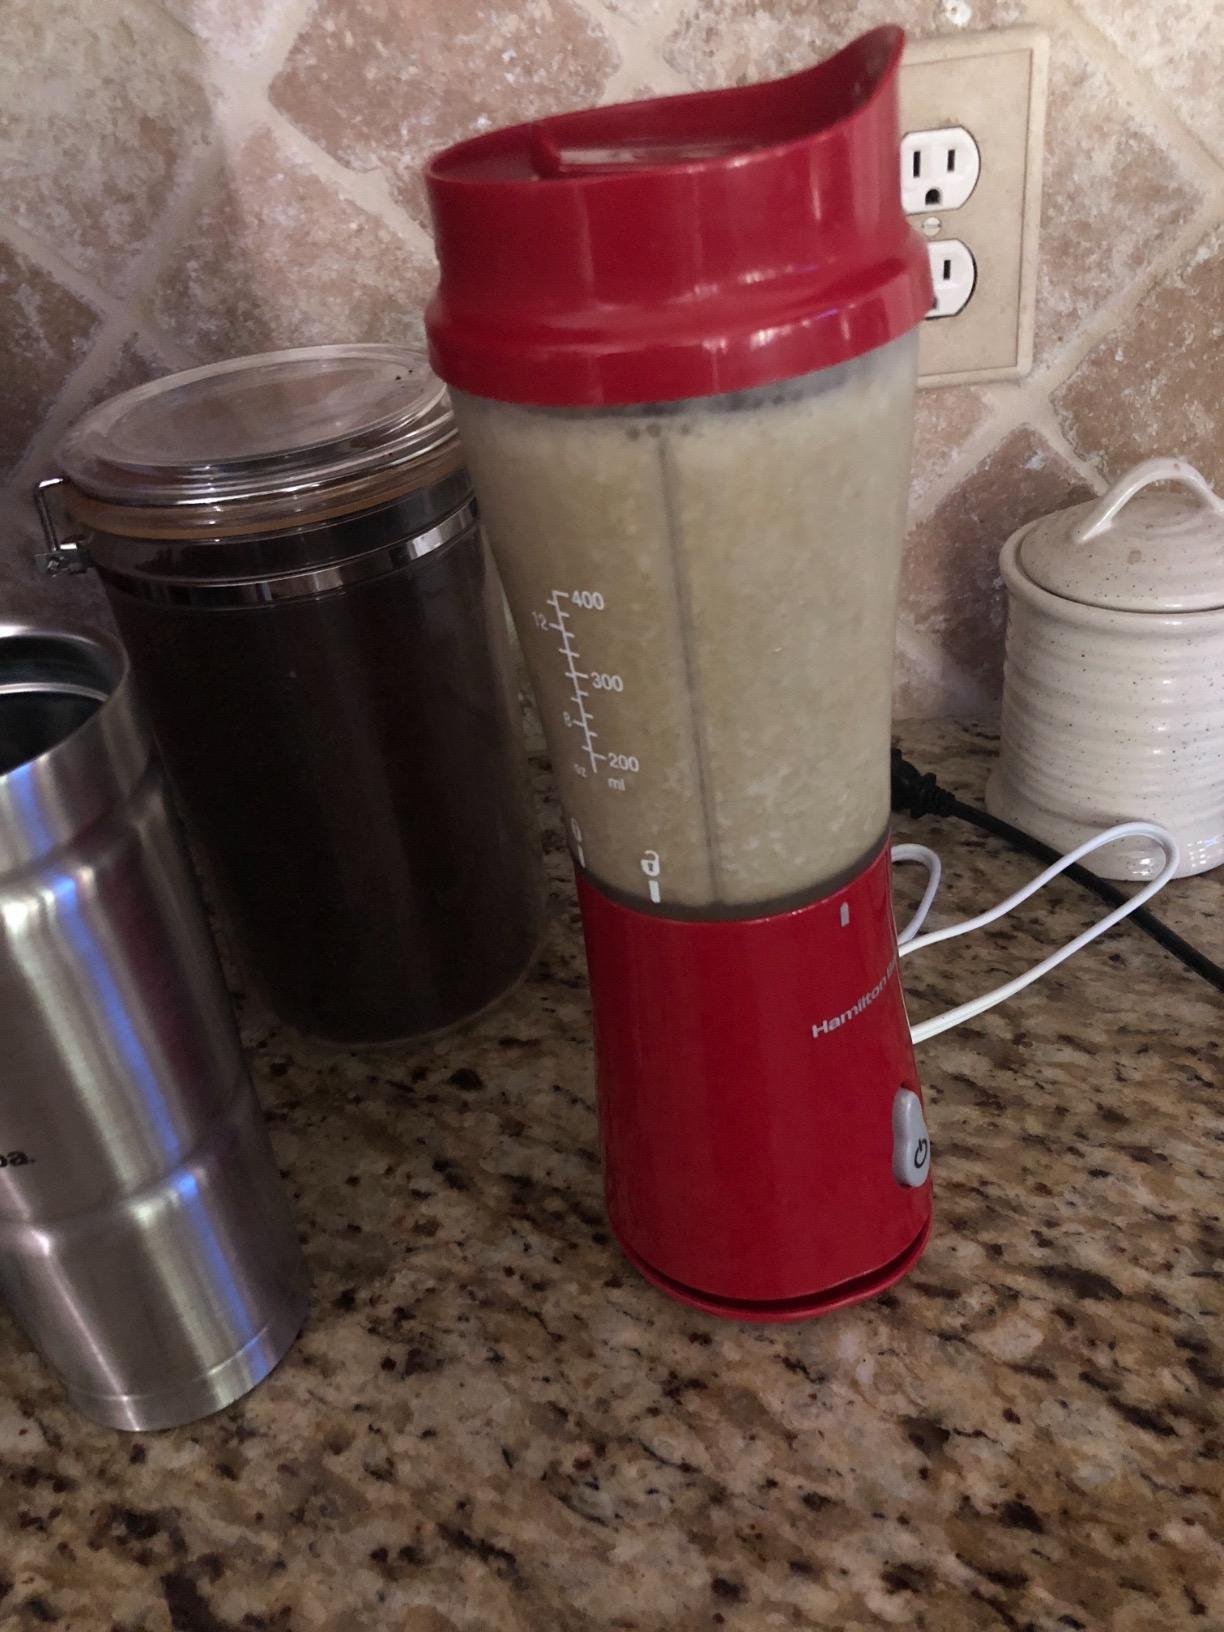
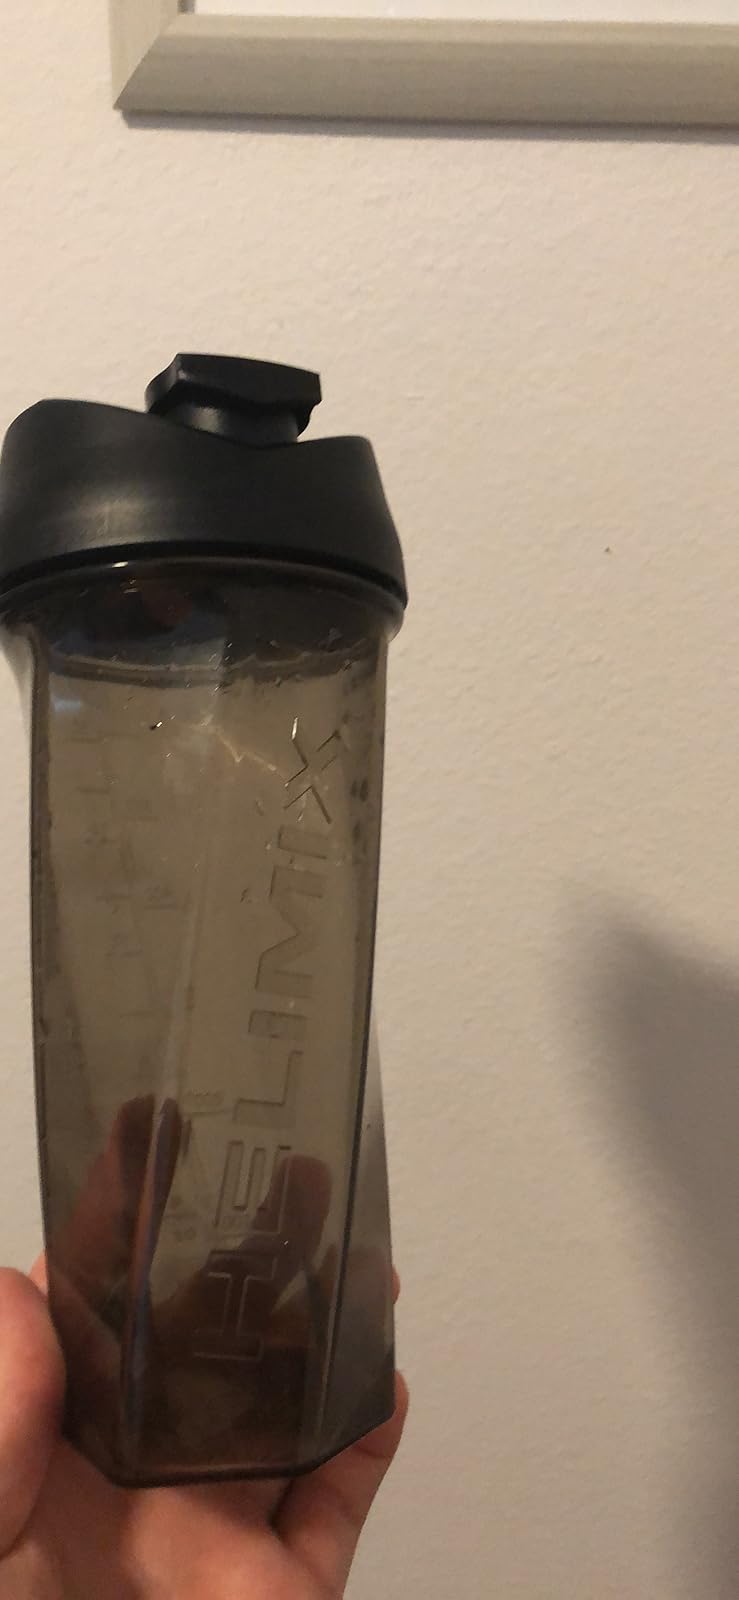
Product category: items_blender
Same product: no